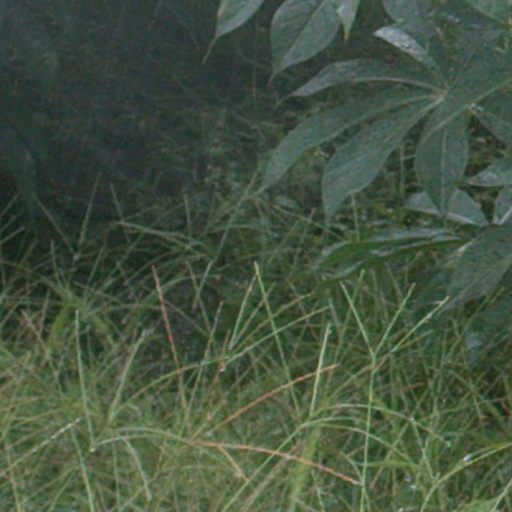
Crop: cassava